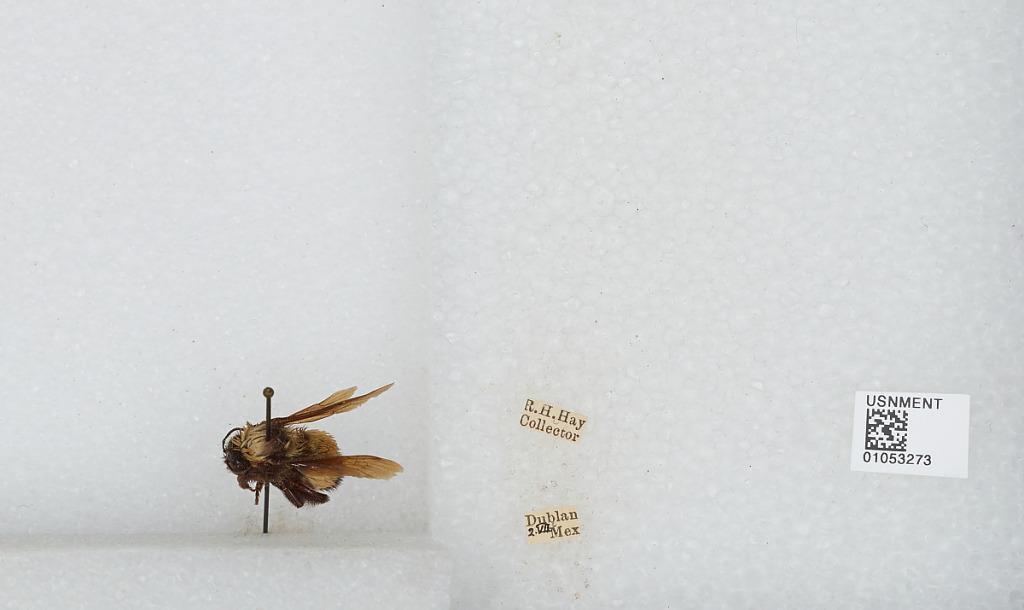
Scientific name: Bombus sp.
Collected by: R. Hay
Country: Mexico
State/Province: Chihuahua
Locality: Dublan